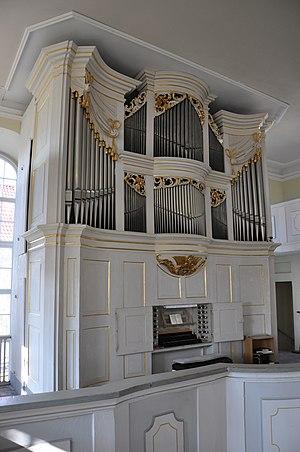
A Oberlosa, petit village près de Plauen, Vogtlandkreis, orgue de l'église paroissiale construit en 1788 par Johann Gottlob &amp